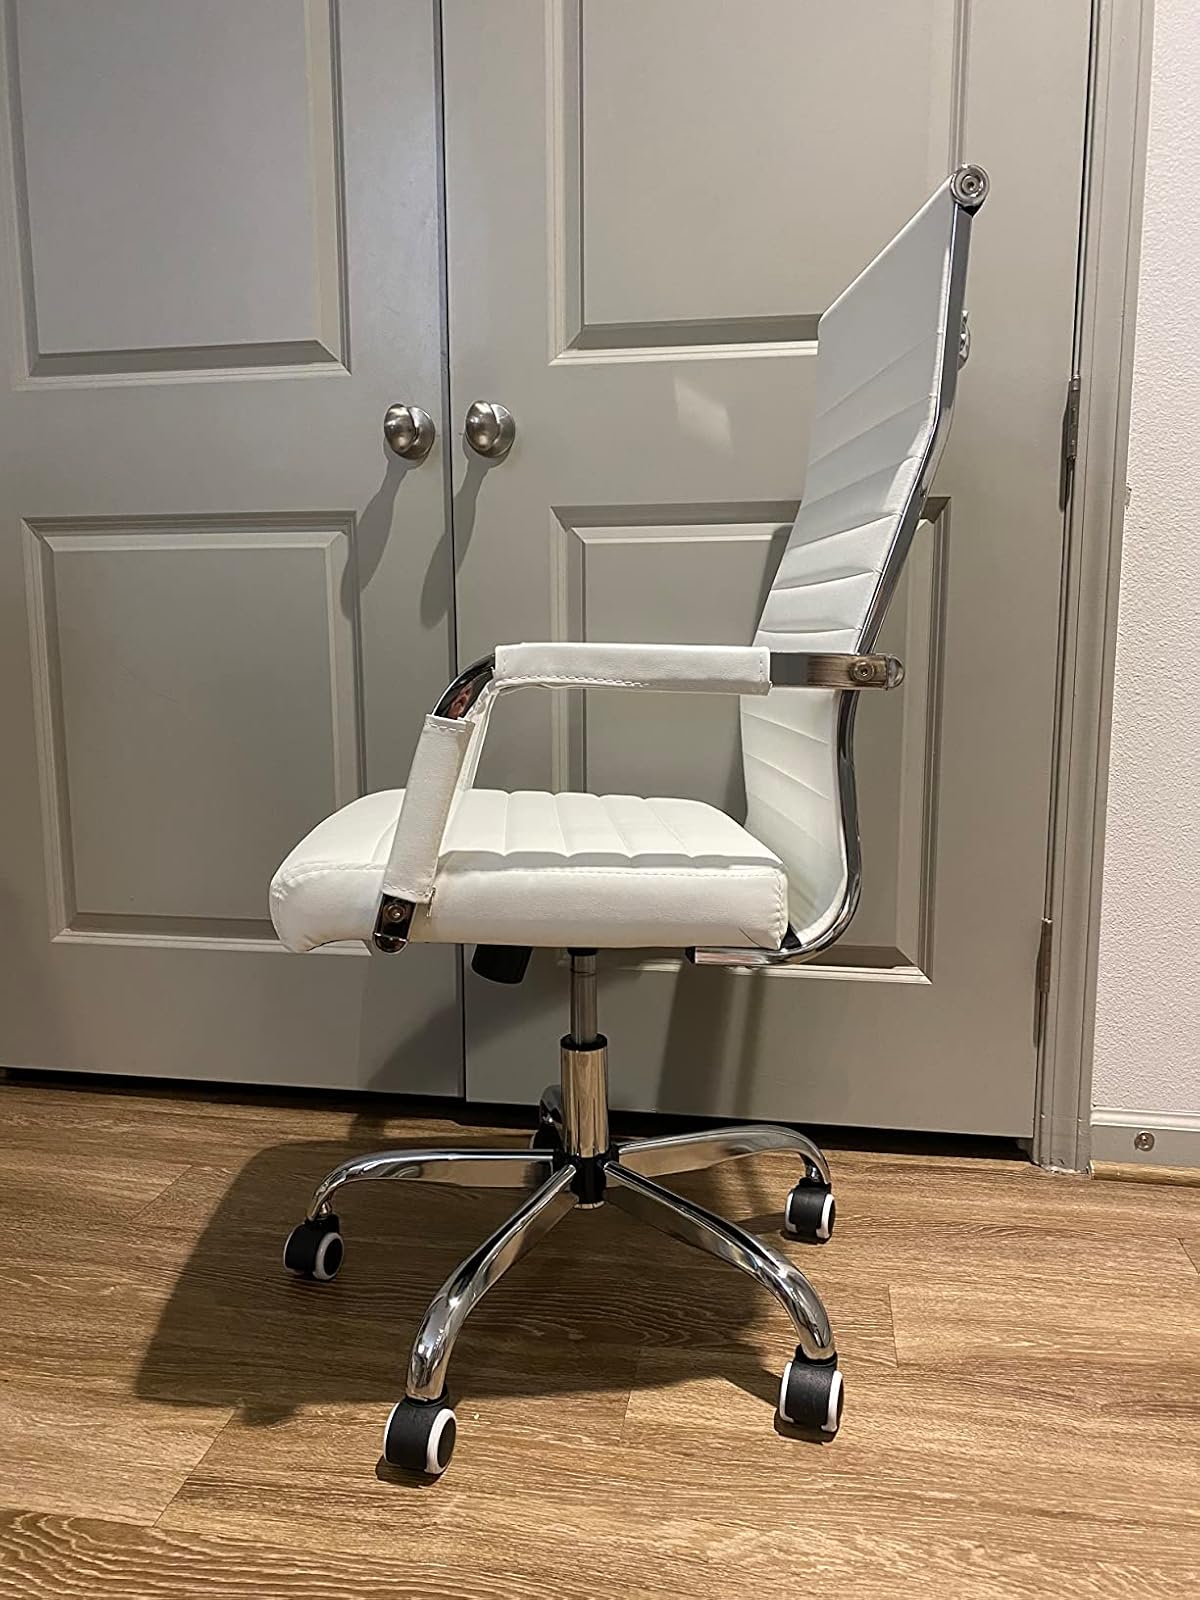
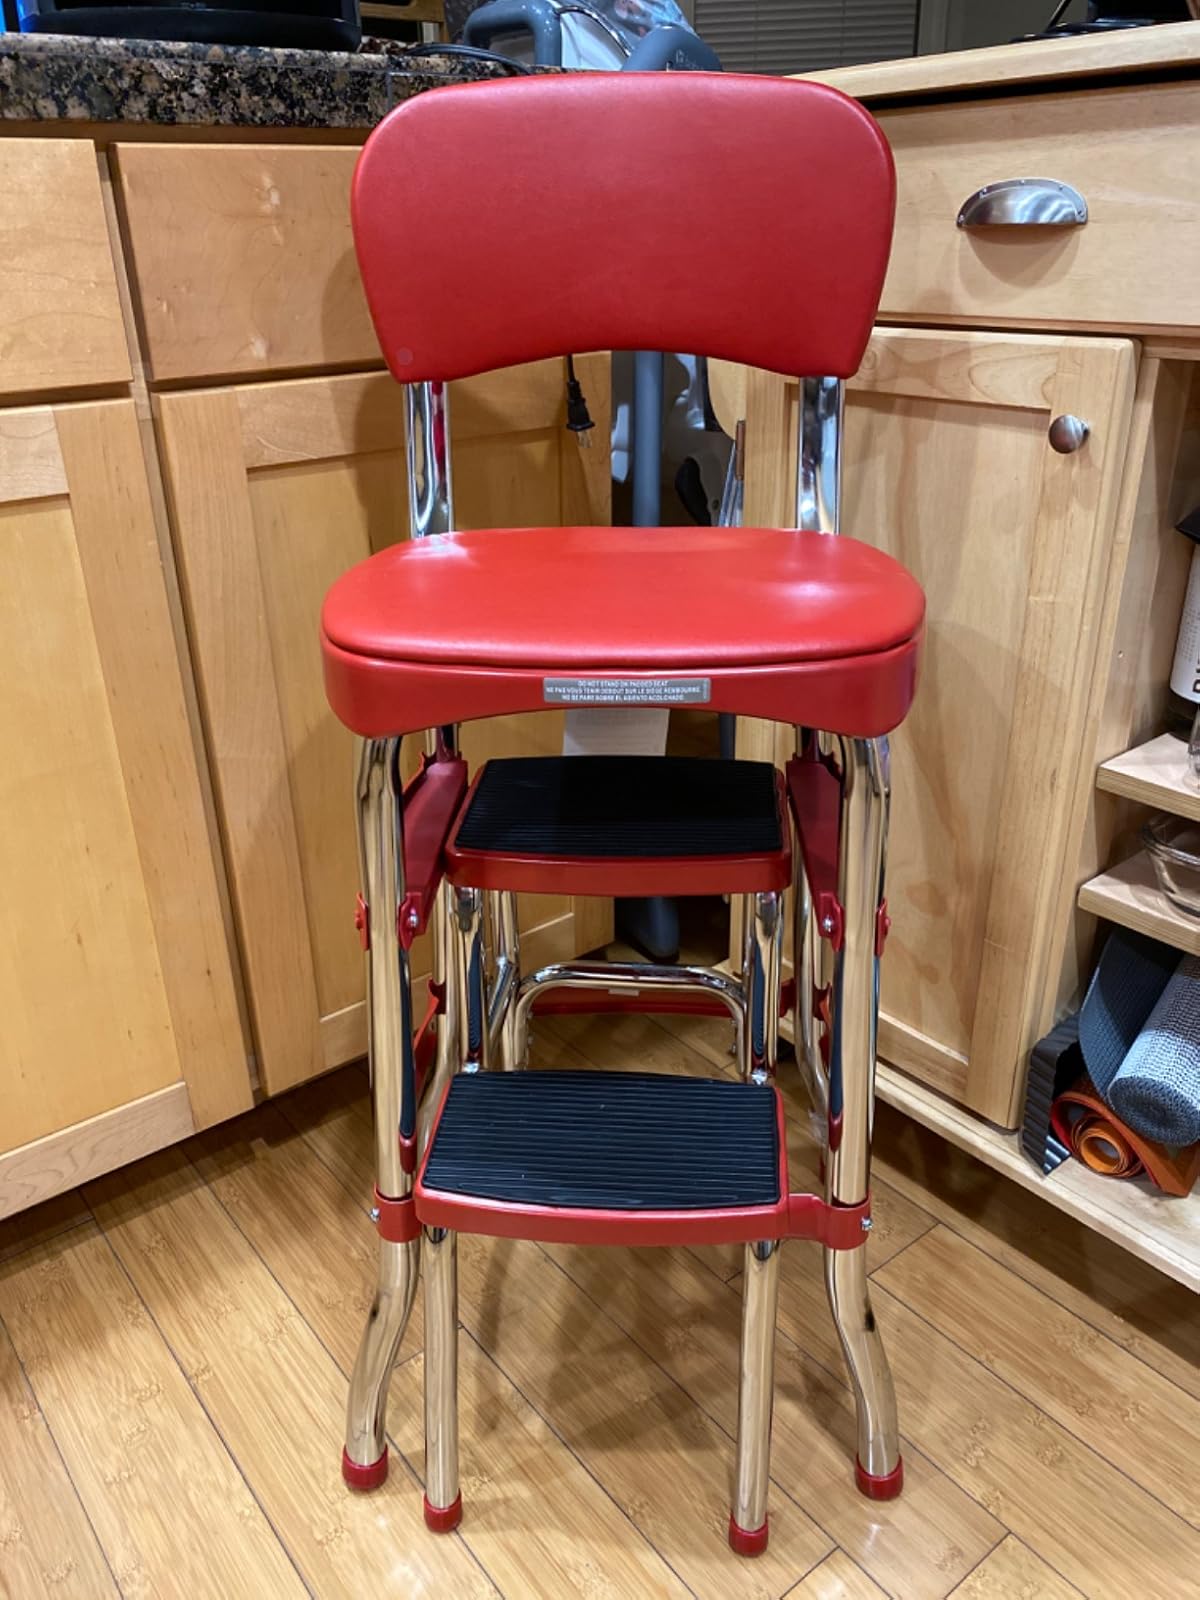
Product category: items_chair
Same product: no